Businovo District

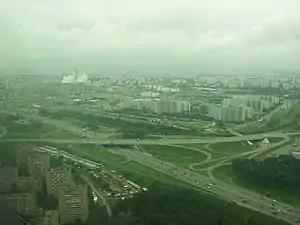
Businovo with the MKAD in foreground

Businovo District was formerly a district in the north of Moscow, Russia.